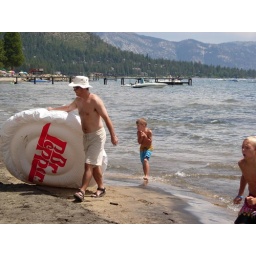
3 little boys playing in the water